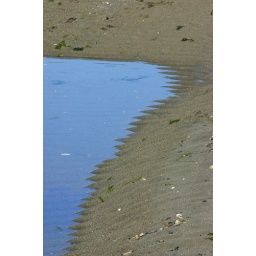
Blue sky reflection in the sand (picnic point)